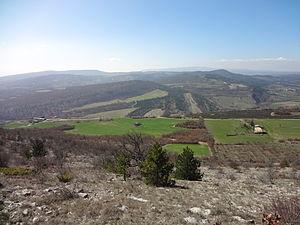
Revest-des-Brousses est une commune française, située dans le département des Alpes-de-Haute-Provence en région Provence-Alpes-Côte d'Azur.